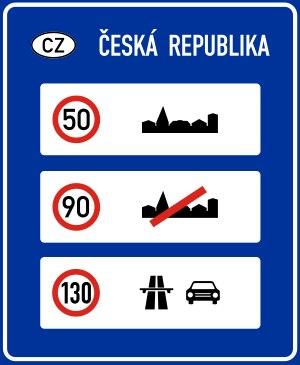
En Tchéquie, comme pour la Pologne et l'Espagne, mieux vaut prendre votre temps et noter toutes les limitations de vitesse existantes :